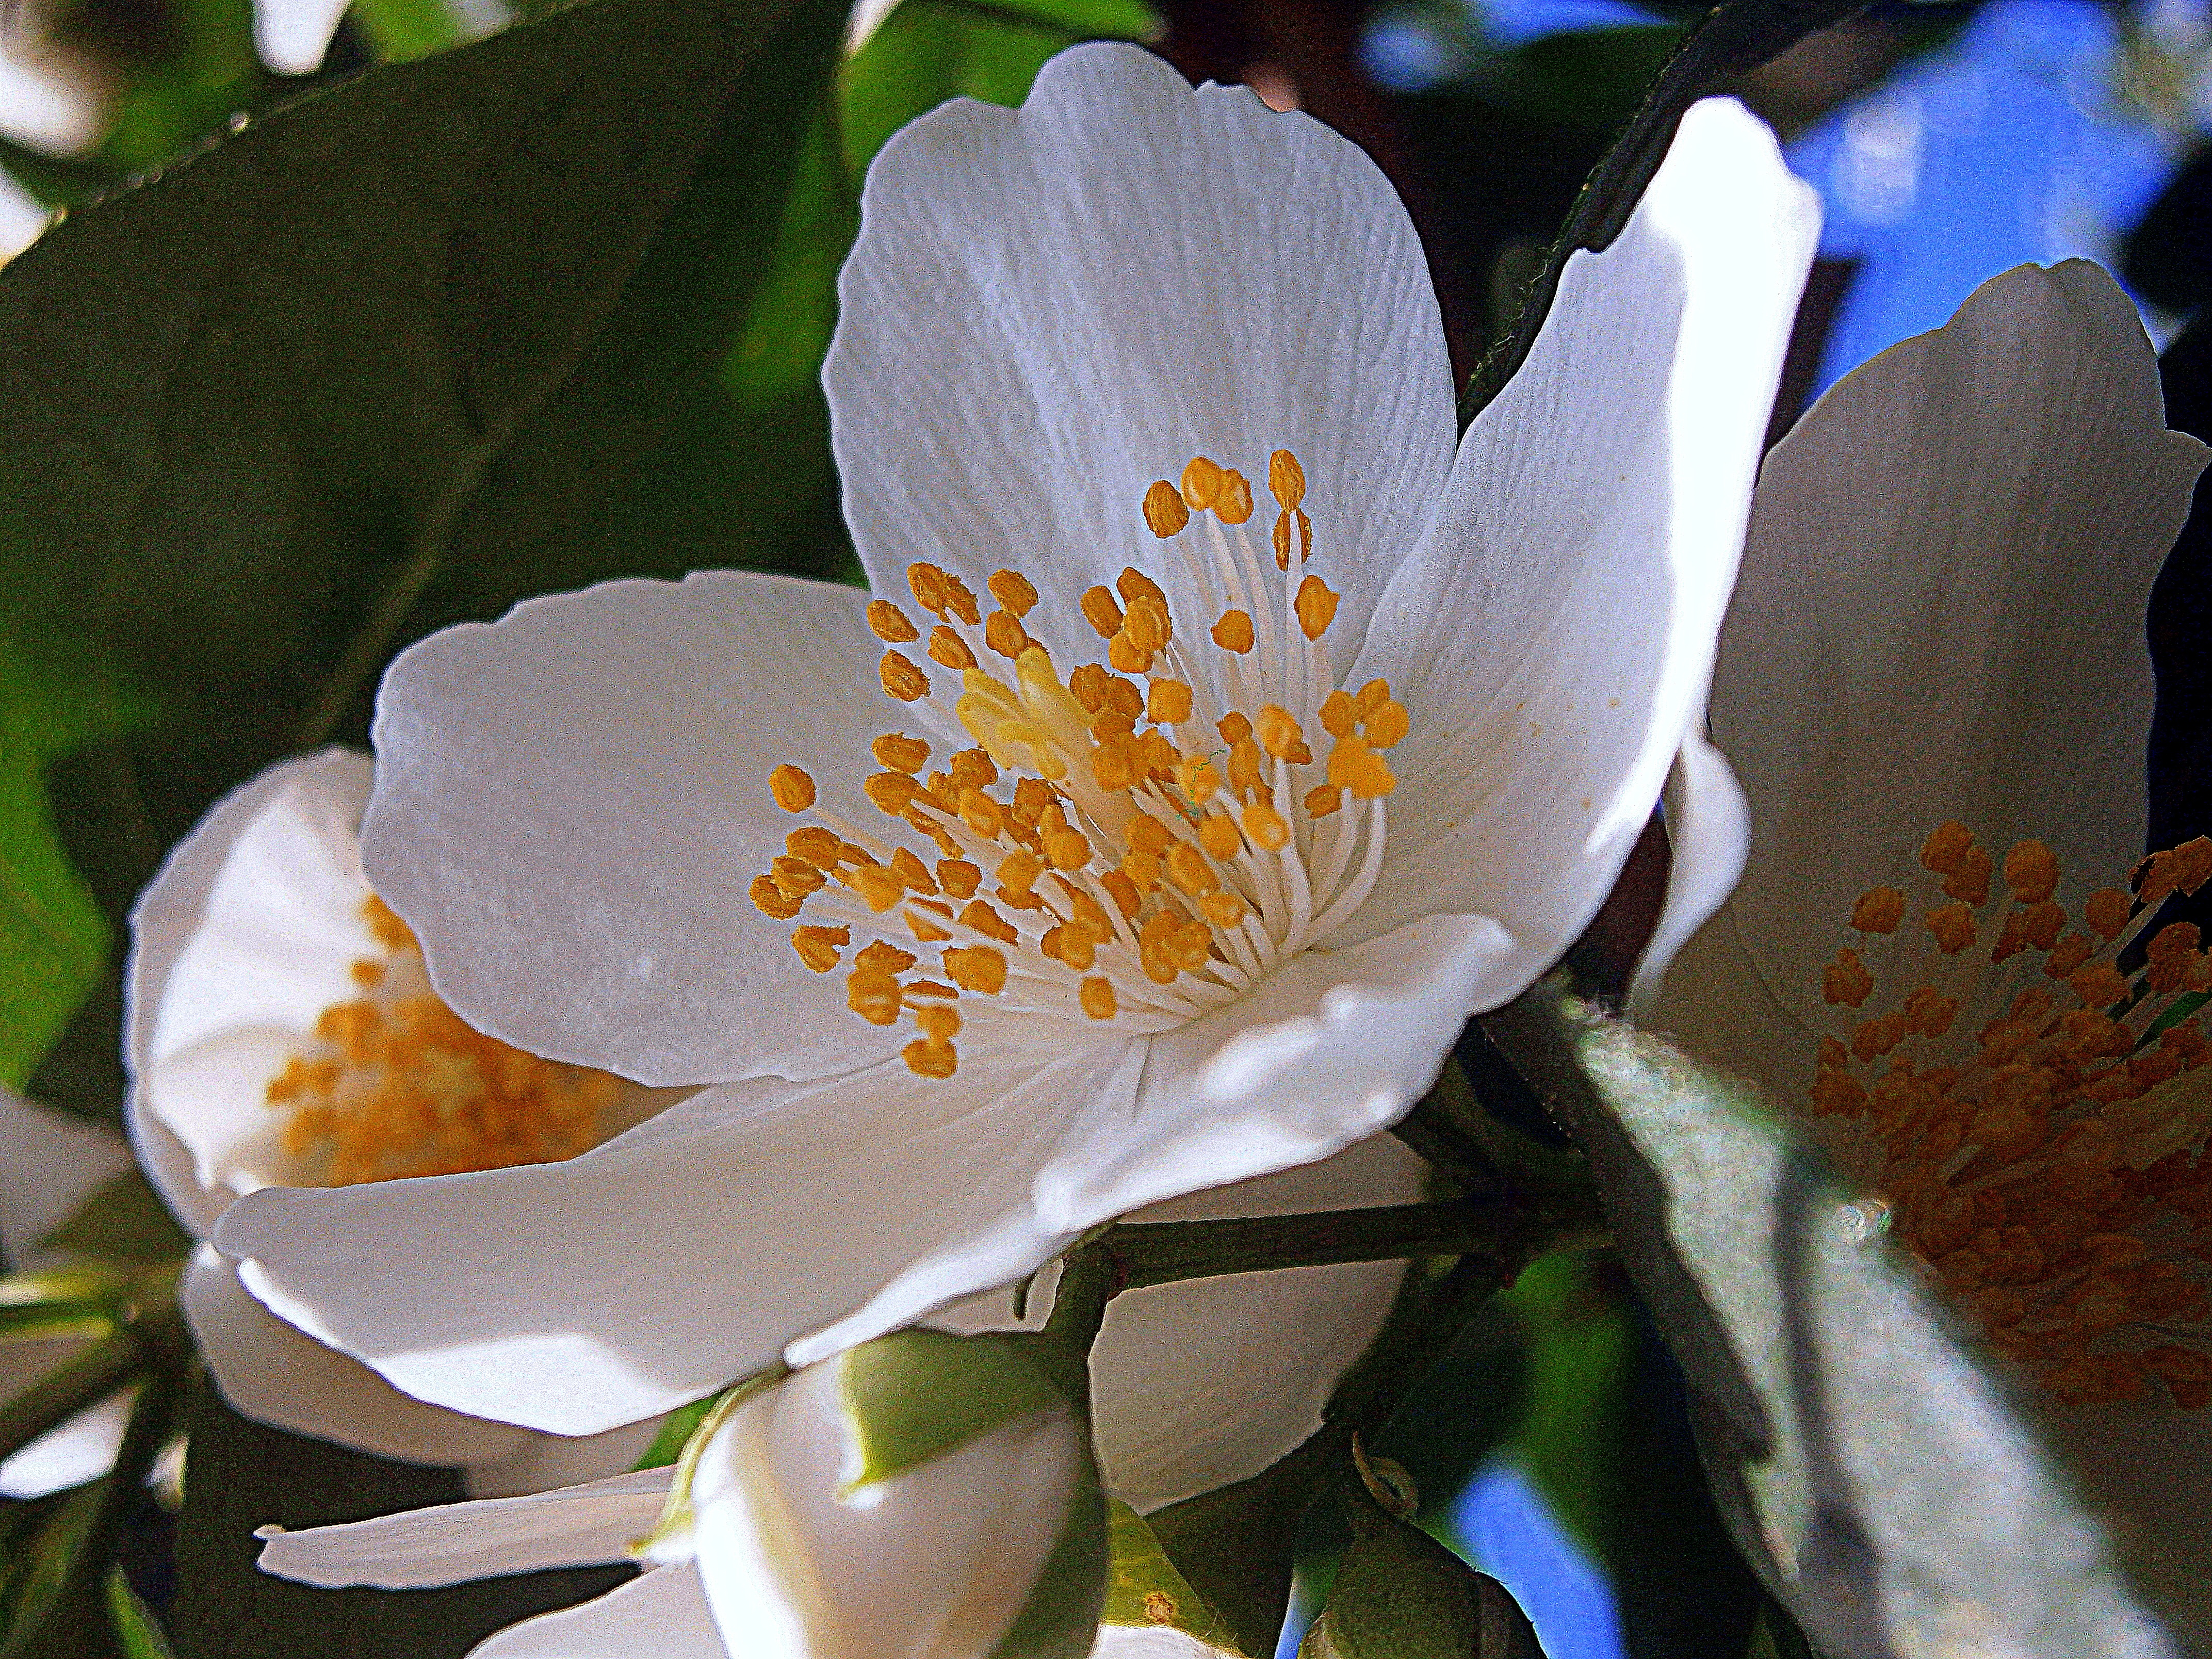
nature, blossom, light, plant, white, sunlight, flower, petal, bloom, pollen, macro, botany, yellow, garden, close, flora, flowers, bright, ornamental shrub, nectar, fragrance, sepals, macro photography, jasmin, flowering plant, greenhouse hydrangea, hydrangeaceae, flower fullness, flowering time, early summer, summer jasmine, mock orange, european whistle shrub, philadelphus coronary, pale whistle shrub, bauer jasmin, land plant